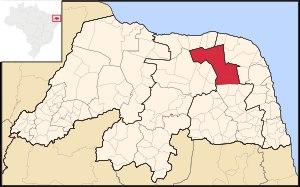
La microrégion de la Baixa Verde est l'une des trois microrégions qui subdivisent la mésorégion de l'agreste de l'État du Rio Grande do Norte au Brésil.